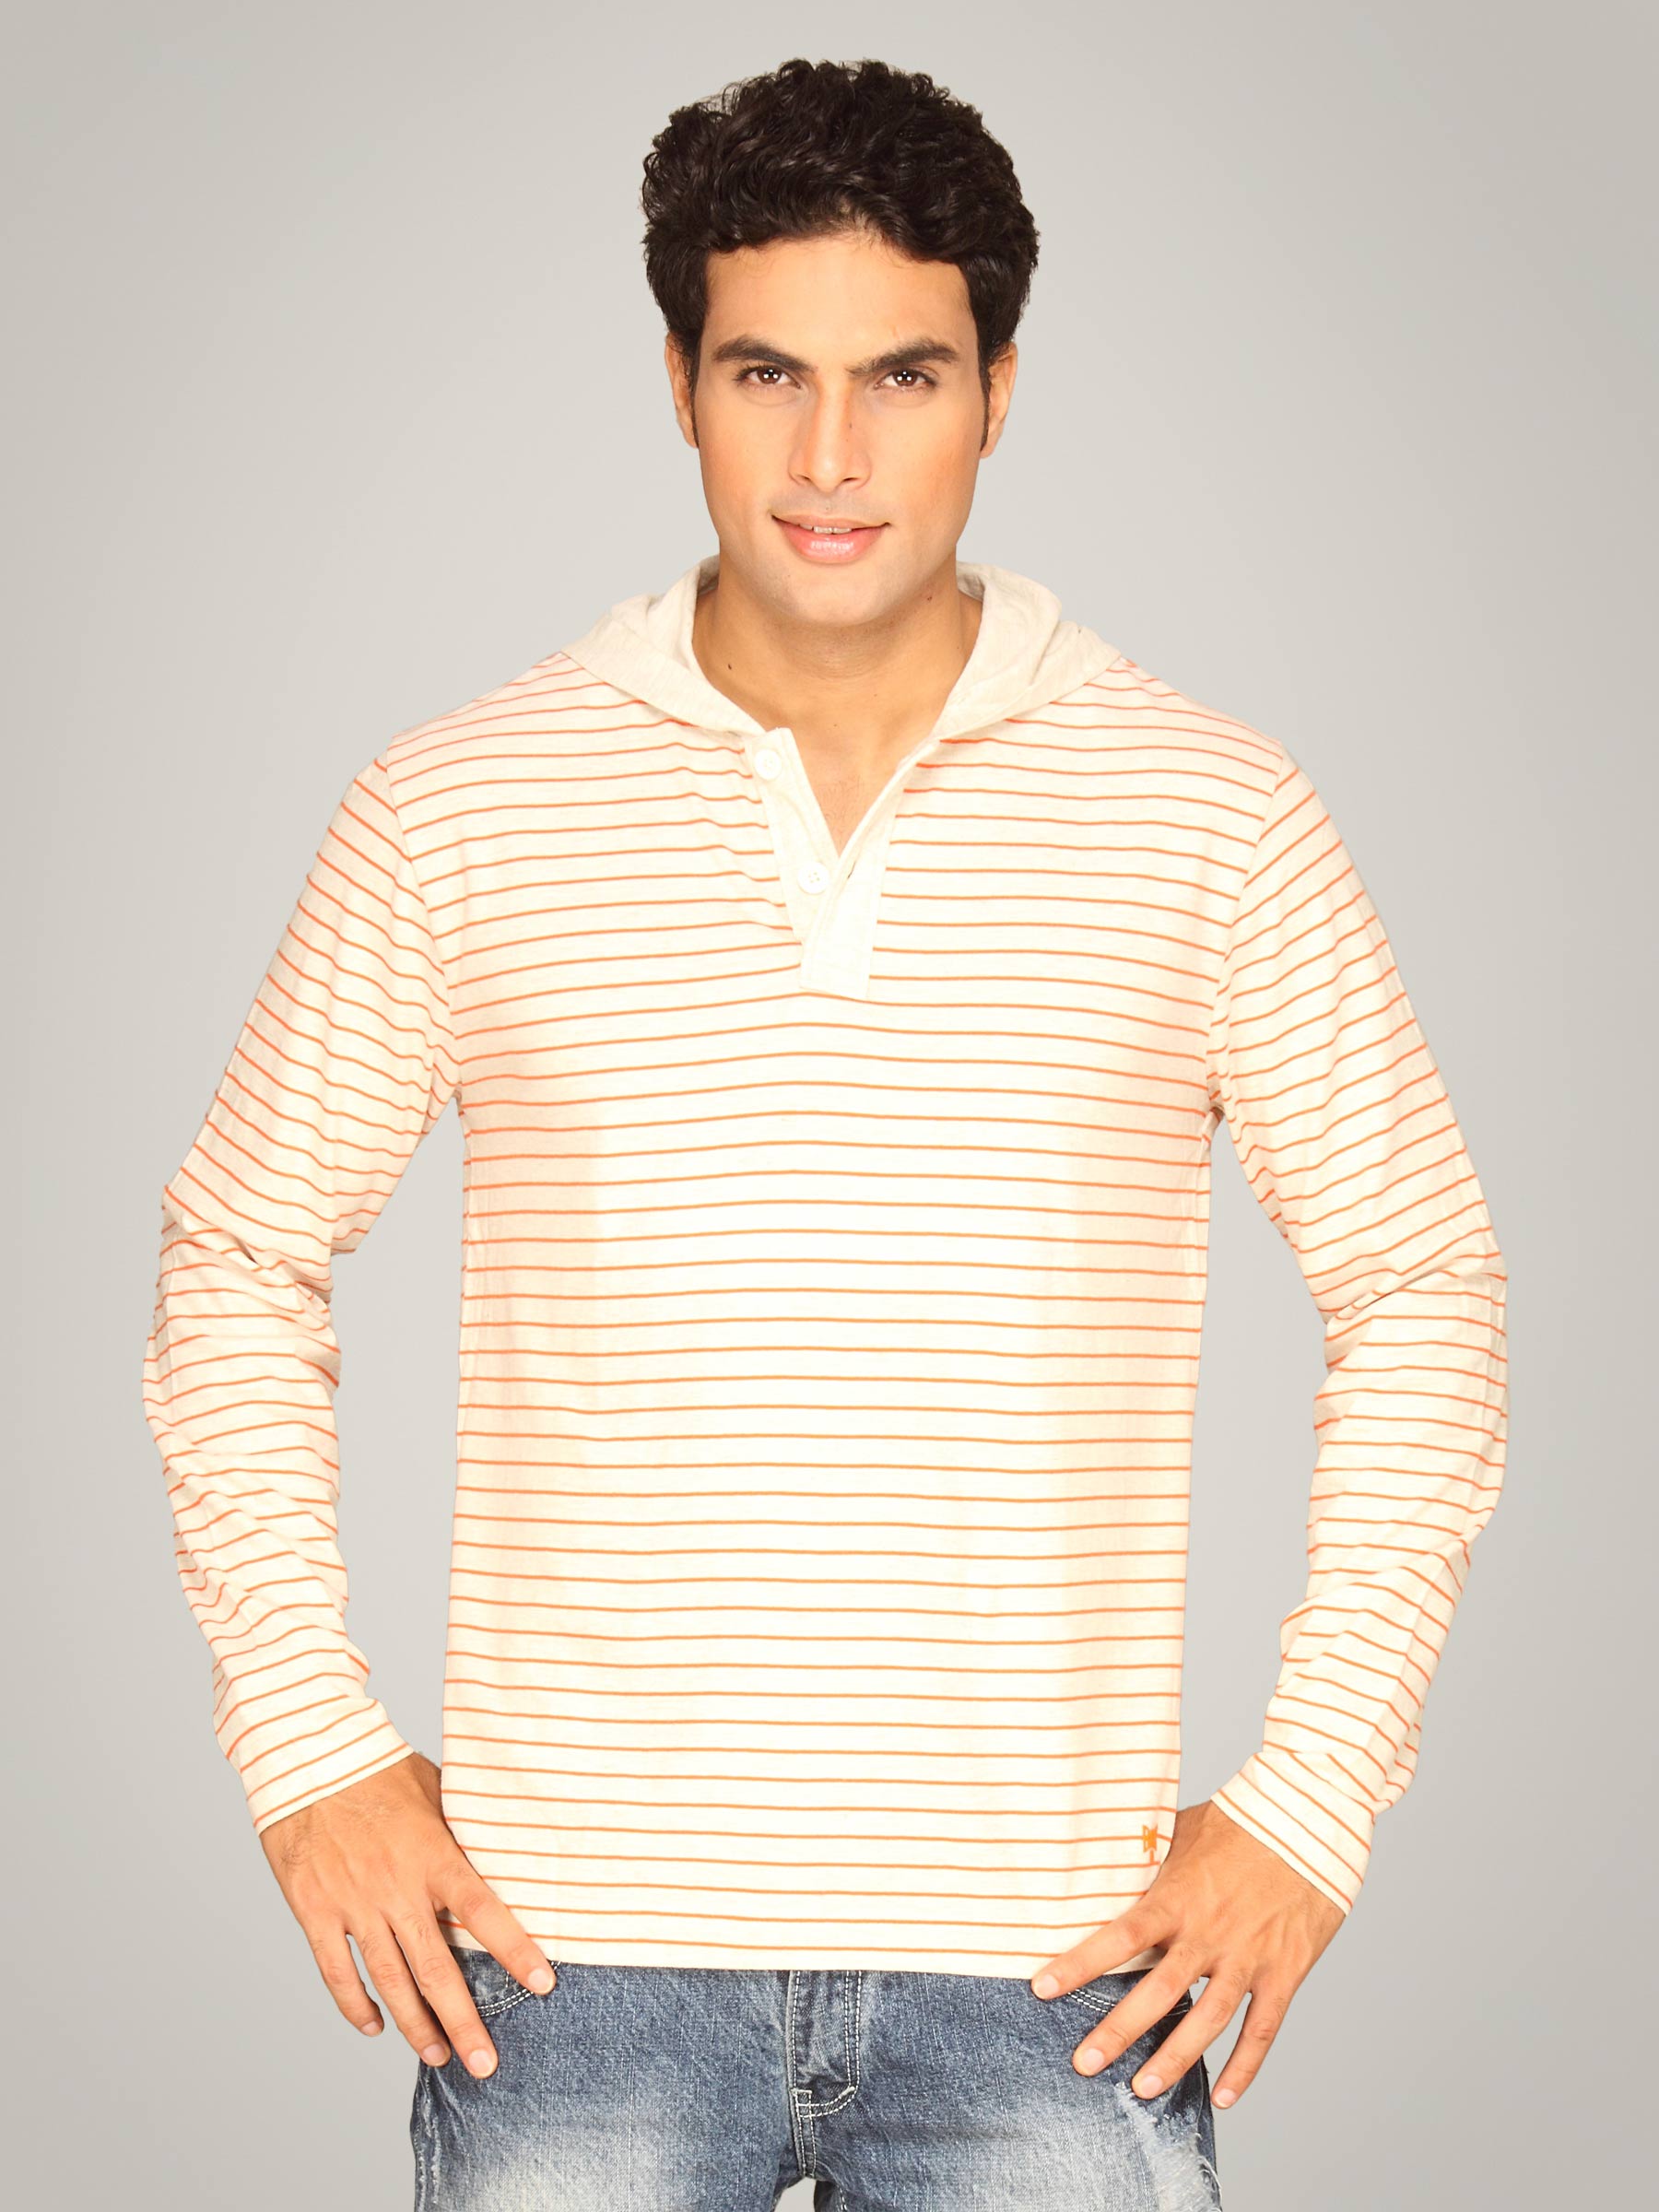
Basics Men Orange & White Striped Hooded T-shirt
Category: Apparel / Topwear / Tshirts
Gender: Men
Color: Cream
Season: Summer 2011
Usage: Casual